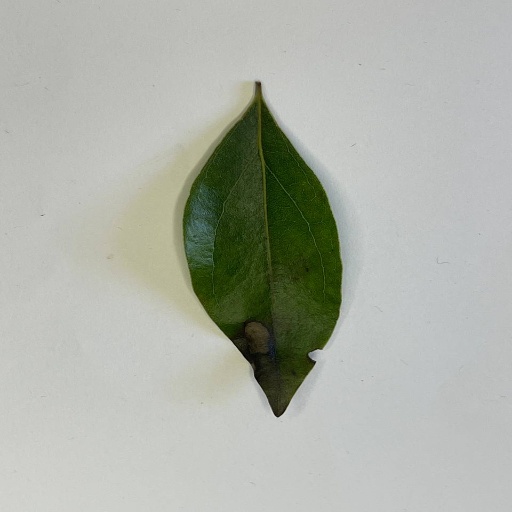
Species: Camphor
Leaf condition: Bacterial Spot